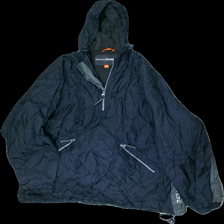
View: front
Type: Rain jacket
Category: Unisex
Brand: Not in the list
Brand text on label: RenaultSport
Colors: Blue, Grey
Material: 100% nylon
Cut: Regular
Size: XL
Season: All
Trend: Sports
Price range: 100-150
Recommended usage: Reuse